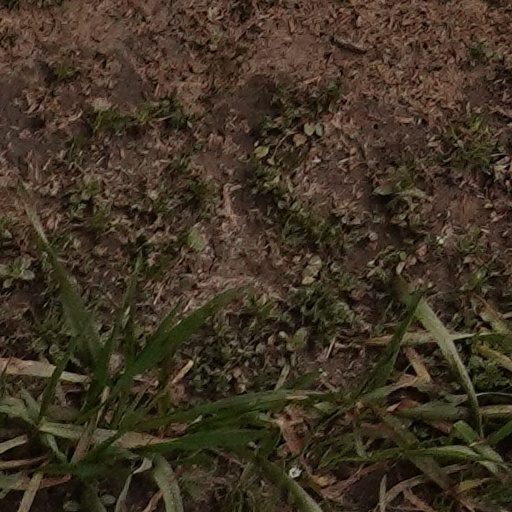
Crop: wheat